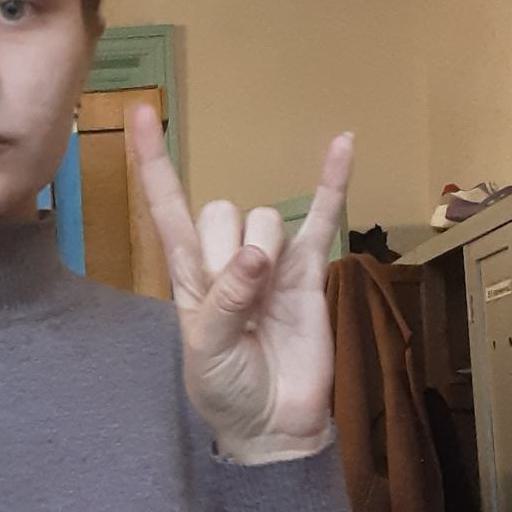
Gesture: rock